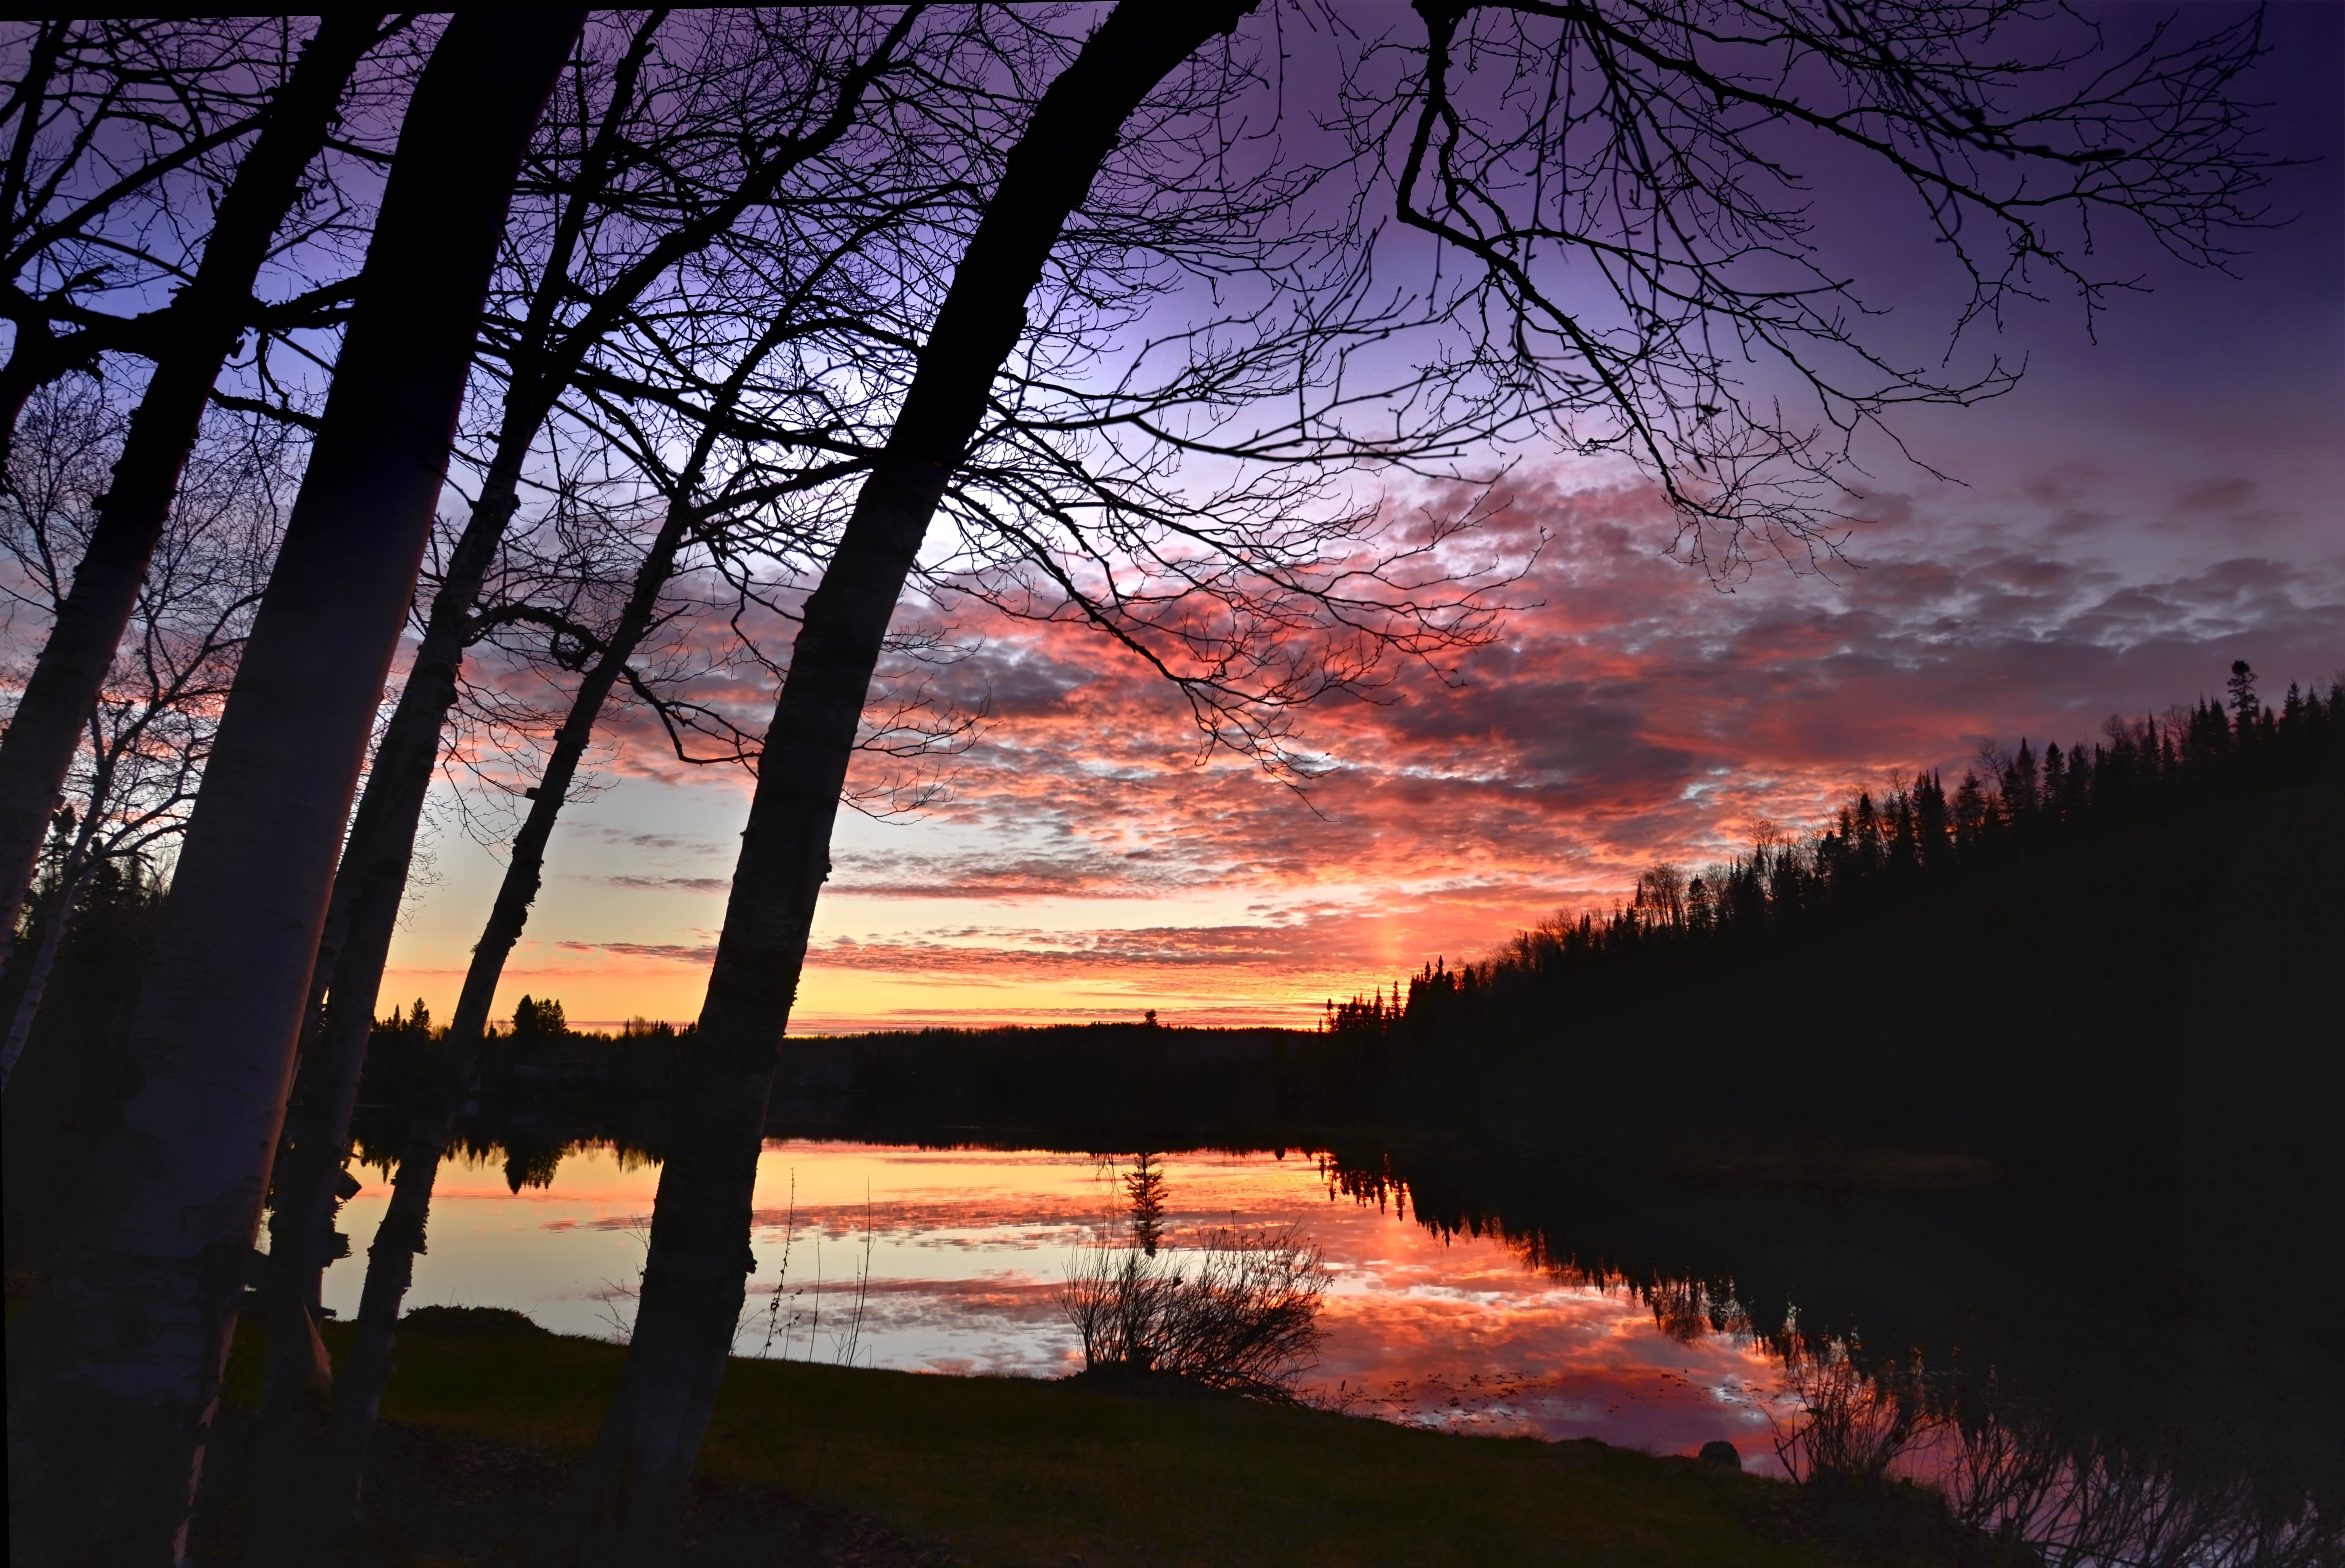
landscape, tree, nature, cloud, sky, sunrise, sunset, sunlight, morning, lake, dawn, river, dusk, evening, reflection, trees, colors, canada, quebec, autumn landscape, afterglow, colorful sky, atmospheric phenomenon